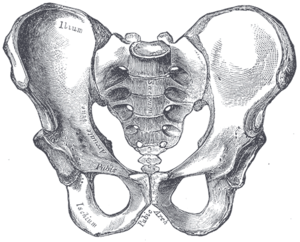
En anatomie le bassin est une partie du squelette humain, en forme d'entonnoir, constitué des deux os coxaux latéraux, du coccyx et du sacrum en arrière.